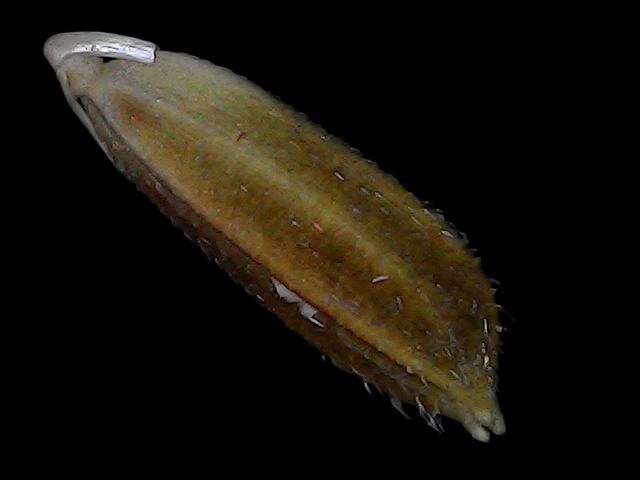
Rice variety: Bd56